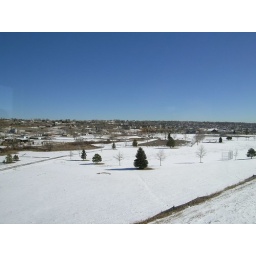
View from 2nd floor of house next door looking northeast. Dad's house in center of photo.